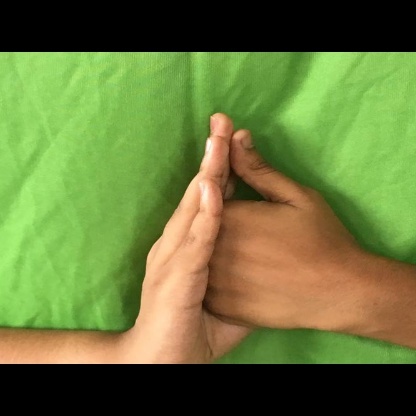
Mudra: Shanka